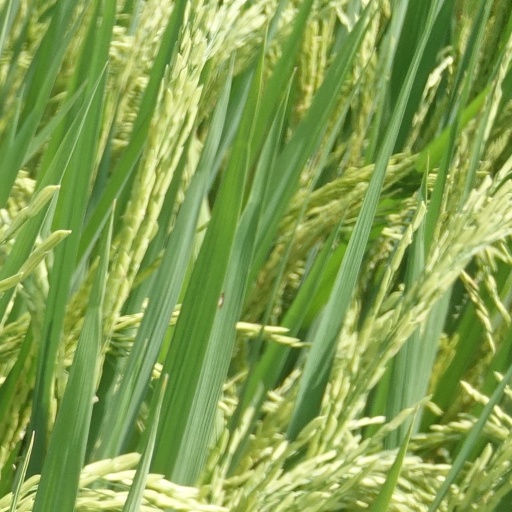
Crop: rice